George Washington Bridge

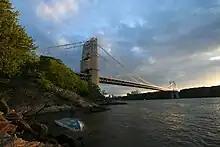
The bridge, looking south at sunset from the New York side of the Hudson River

A vehicular bridge across the Hudson River was being considered as early as 1906, during the planning for the Holland Tunnel. Three possible locations for a suspension bridge were considered in the vicinity of 57th, 110th, and 179th Streets in Manhattan, with others rejected on the grounds of aesthetics, geography, or traffic flows. In 1920, English architect Alfred C. Bossom proposed a double-decker bridge with room for vehicular and railroad traffic near 57th Street in Midtown Manhattan. The same year, Othmar Ammann and Gustav Lindenthal proposed a vehicular and railroad bridge to 57th Street in Manhattan, topped by an office building on the Manhattan end that would have been the world's tallest. Lindenthal's plan failed because it did not receive permits from the United States Army Corps of Engineers or approval from the city, and because Midtown Manhattan real estate developers and planners opposed the plan. Ammann unsuccessfully attempted to convince Lindenthal to build his bridge elsewhere, without a tower atop the bridge's terminus. In January 1924, the New York State Chamber of Commerce voted against the 57th Street location in favor of another upstream. Despite this, Lindenthal proposed that a bridge be built there, and carry 16 railroad tracks and 12 lanes of automotive traffic.